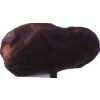
Label: dates